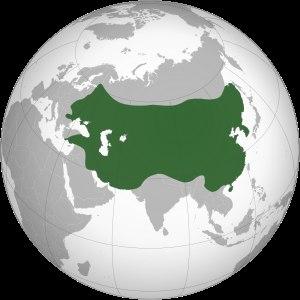
La Grande Mongolie est une région géographique mise en avant par certains nationalistes mongols, située en Asie, et constituée de territoires contigus habités à partir du XIIIᵉ siècle par des ethnies turques et mongoles lors de la création de l'Empire mongol. Elle inclut approximativement l'État de la Mongolie, la région autonome de Mongolie-Intérieure en Chine, la Bouriatie et d'autres régions habitées par les Mongols et les Turcs, ayant aujourd'hui le statut de république de la Fédération de Russie.
Cette liste présente les dirigeants de la Perse et de l'Iran.